Alexandre Vincent Jandel

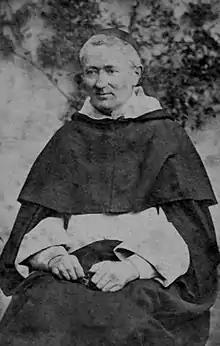
Alexandre Vincent Jandel (1810-1872)

Alexandre Vincent Jandel (born in Gerbéviller, Lorraine, 18 July 1810; died in Rome, 11 December 1872) was a French Dominican, who became Master of the Order of Preachers.